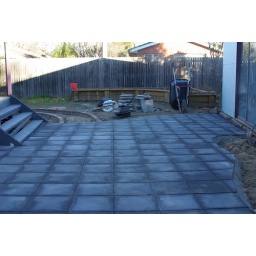
Old Canberra red bricks from a demolished house in Yarralumla form the start of garden path